Dai Le

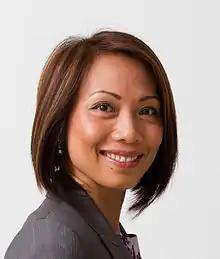
Le in 2011

Dai Trang Le (born 1 April 1968) is a Vietnamese-born Australian politician concurrently serving as the federal member for Fowler, councillor for Fairfield/Cabravale Ward at City of Fairfield, and deputy mayor at Fairfield City Council.